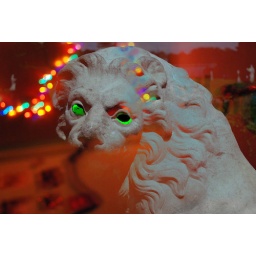
lion in the brilliant green